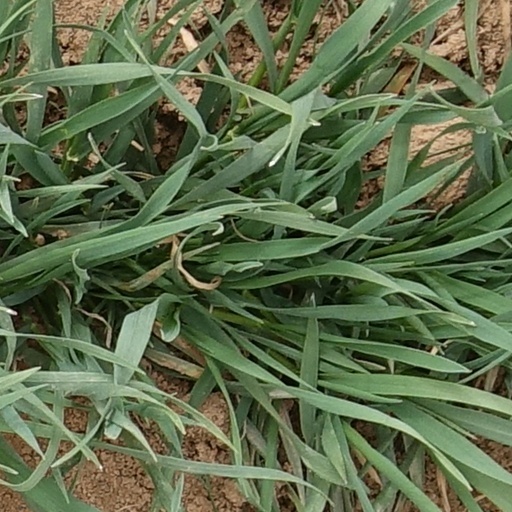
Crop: wheat